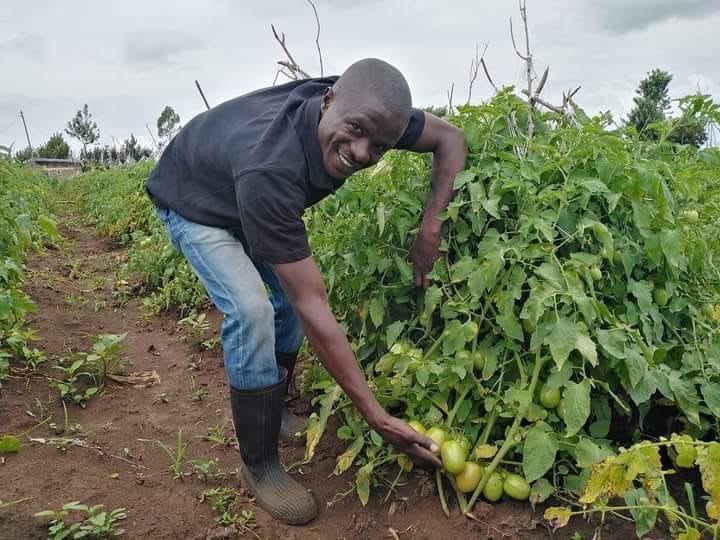
Mkulima wa jinsia ya kiume akiwa ameinama shambani,akikagua nyanya za kijani kwa tabasamu,kabla ya kuzivuna zikikomaa na kusisafirisha mpaka sokoni,ili kuuza na kujipatia kipato kwa ajili yake yeye na familia.